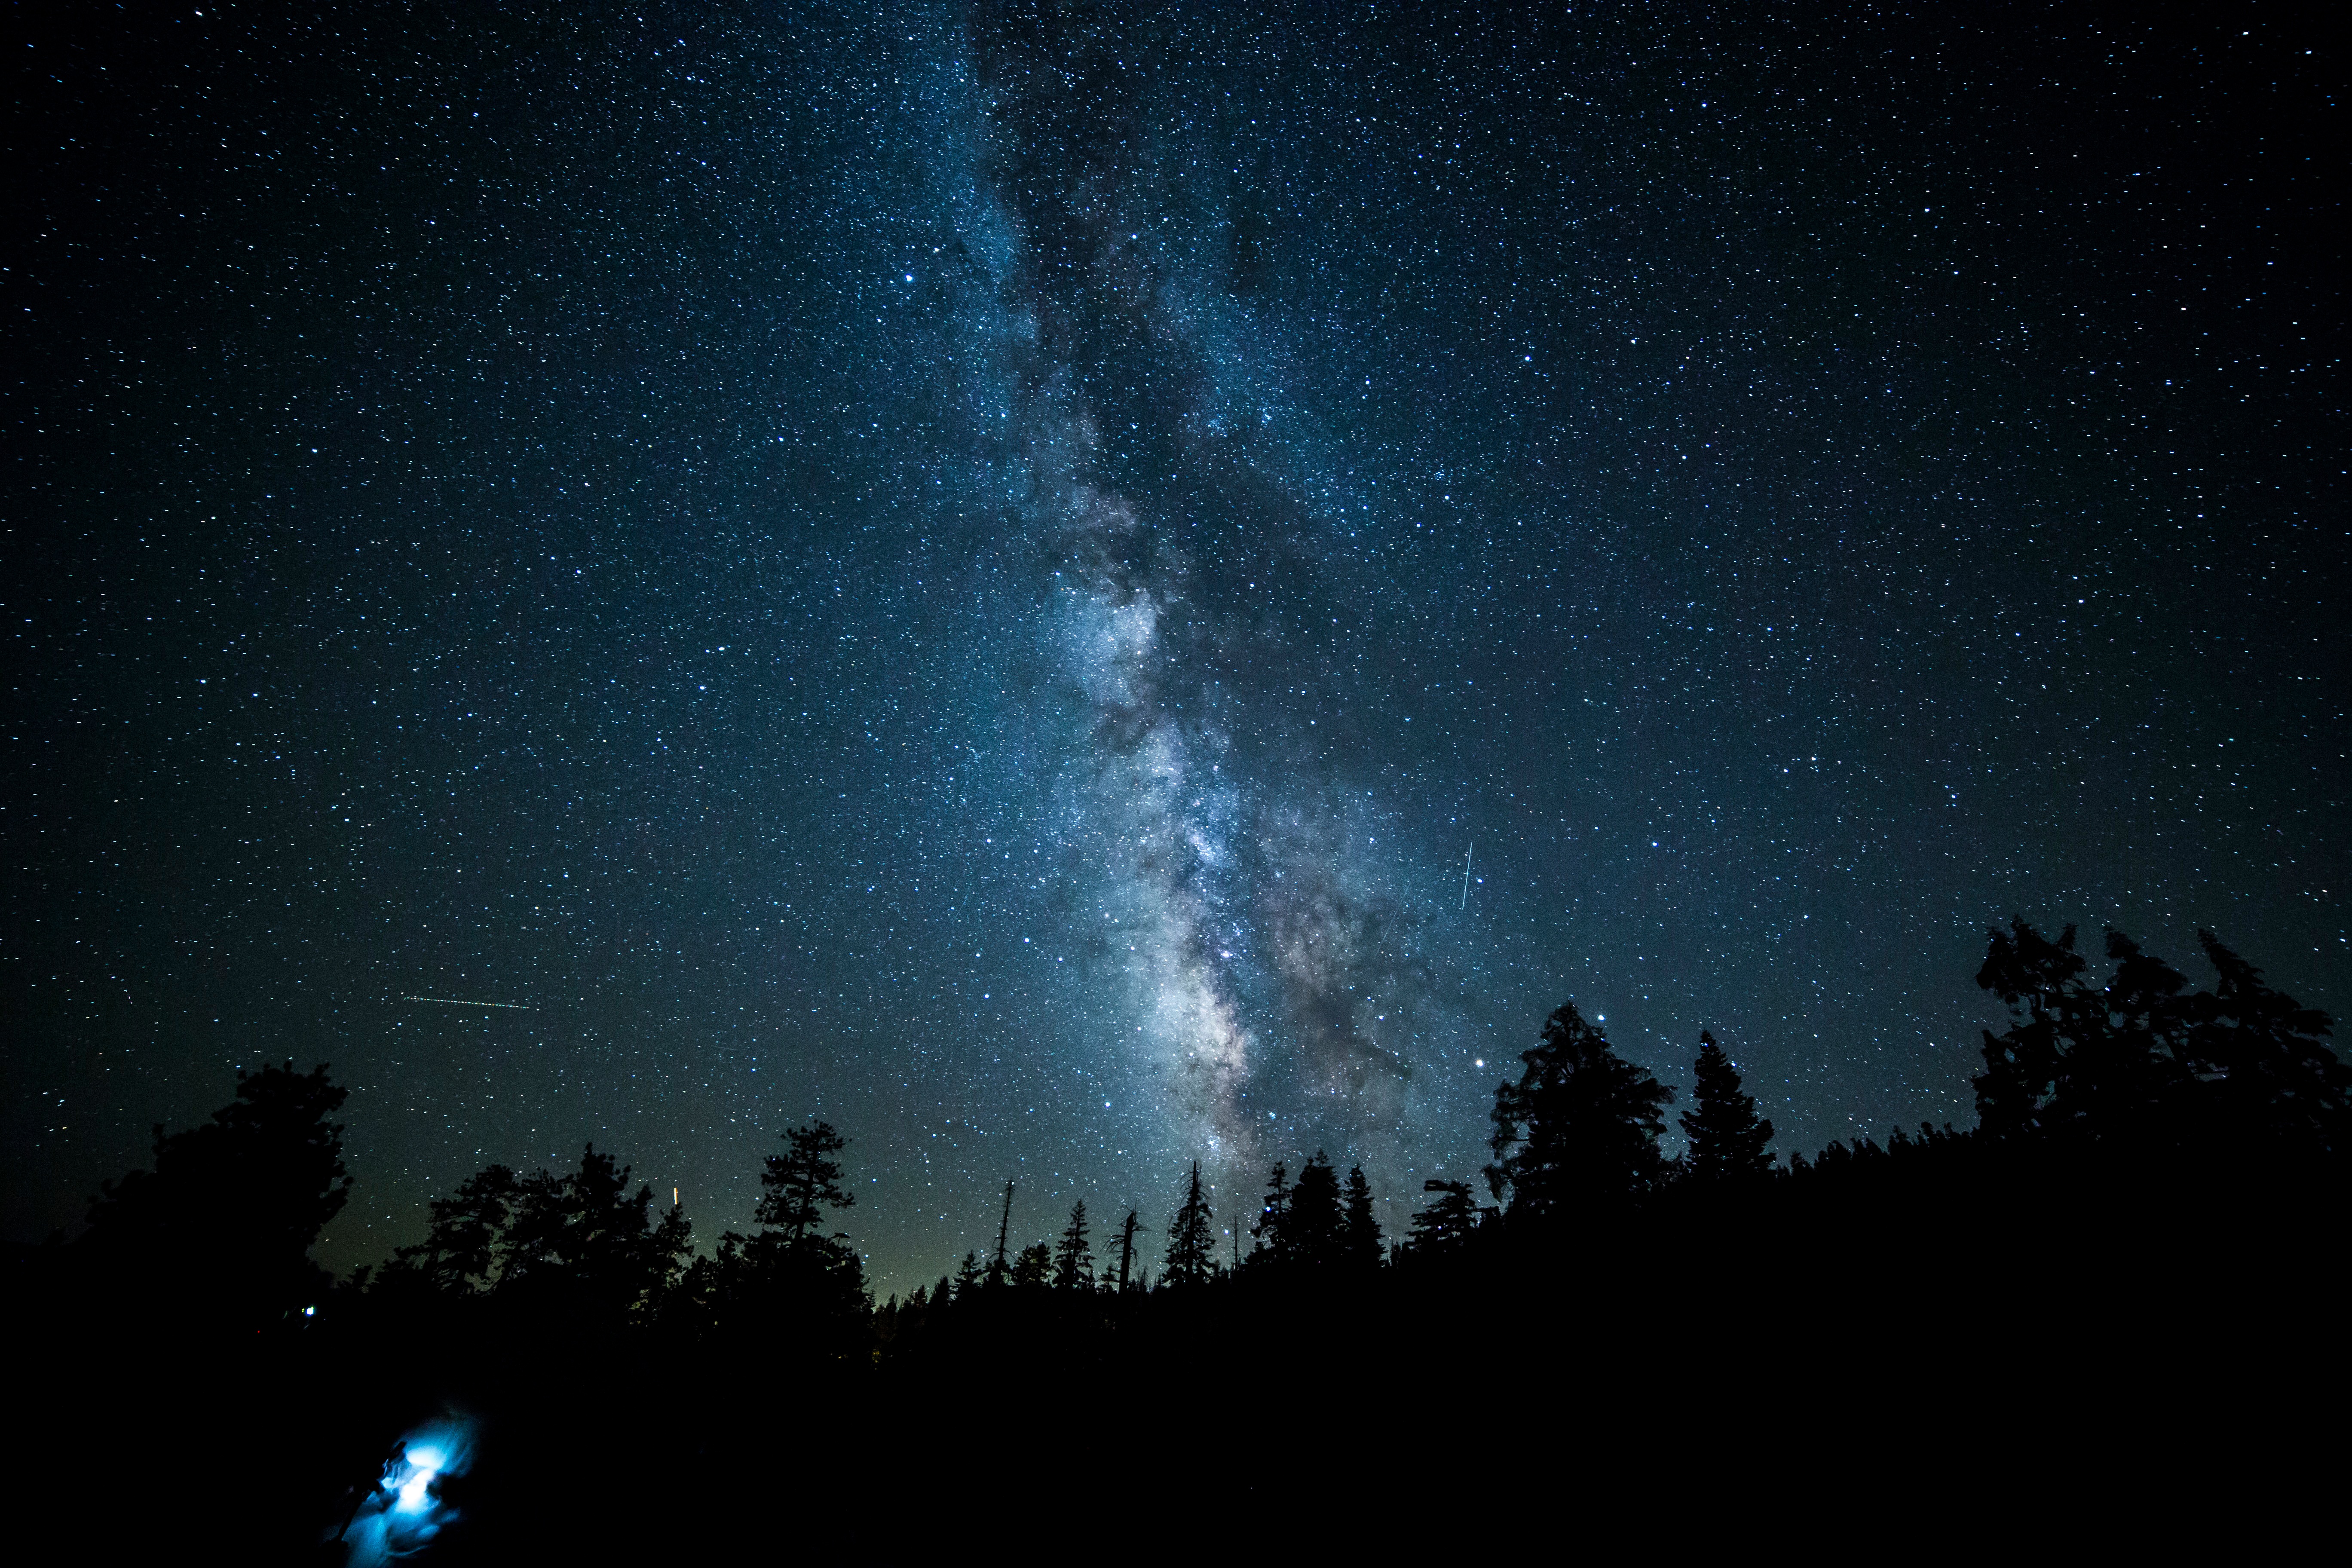
tree, silhouette, sky, night, star, milky way, atmosphere, darkness, galaxy, outer space, astronomy, midnight, astronomical object, spiral galaxy